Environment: real
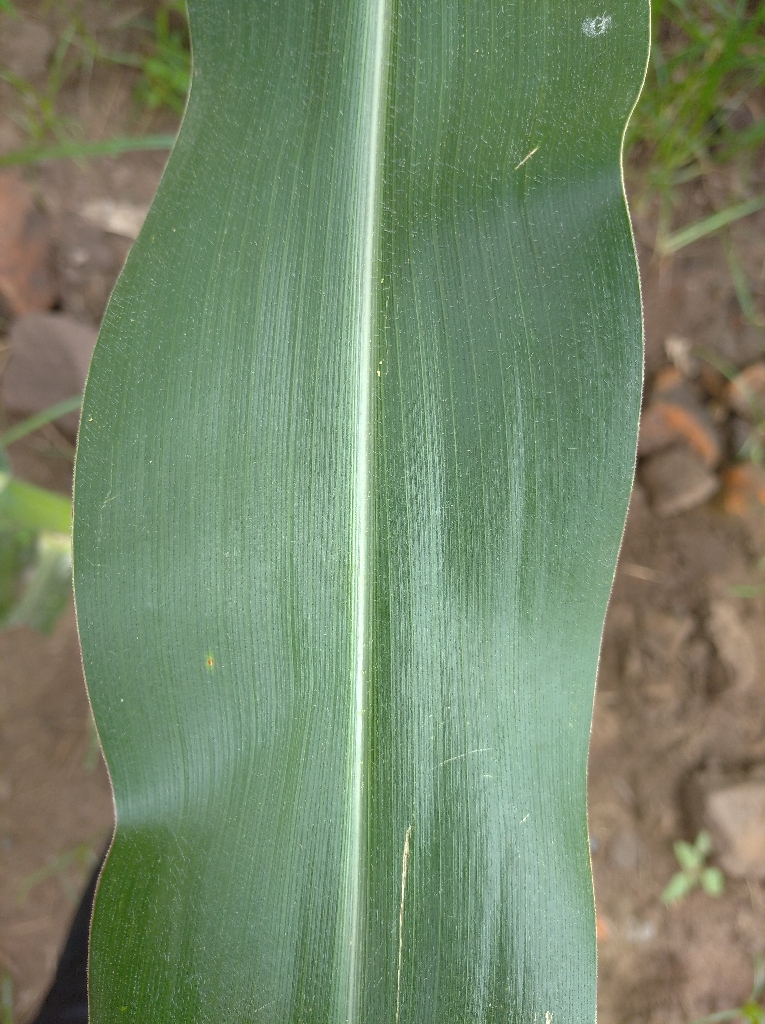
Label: healthy